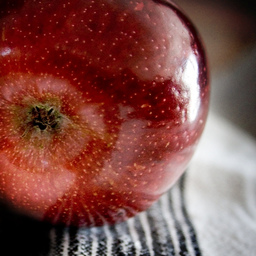
Label: Apple